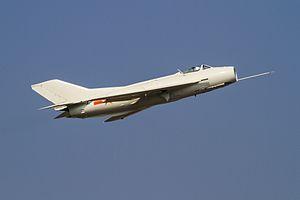
La Force aérienne tanzanienne ou Commandement de la Force aérienne de Tanzanie est la branche aérienne nationale des Forces de défense du peuple tanzanien. L'actuel commandant du Commandement de la Force aérienne de Tanzanie est le général de division William Ingram, qui a remplacé le général de division Joseph Kapwani à la retraite de ce dernier en janvier 2016.